Branković family (Military Frontier)

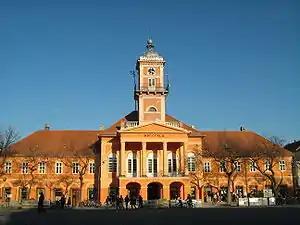
The old city hall of Sombor was originally Jovan Branković's house, whose south-eastern part is still preserved in the modern-day building.

The Branković family was a Serb noble family based in the Military Frontier of the Habsburg Empire during the 18th and 19th centuries. The family traced its nobility back to Đorđe Branković (1645–1711), who was created an Imperial Count in 1688. After his death, his title was passed on to his relative Jovan Branković (1675–1734), who served as an officer in the Habsburg army in the Military Frontier, as did most of his male descendants. They participated in various wars waged by the Habsburgs. The last Count of Podgorica died in 1856, ending the male line of Jovan Branković.